Sepúlveda family of California

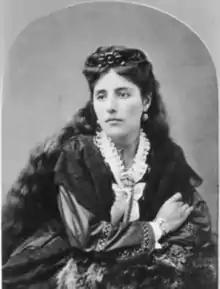
Rudecinda Sepúlveda de Dodson, pioneer of San Pedro, California and a founder of the San Pedro Woman's Club.

Ygnacio Sepúlveda was born in 1842 in Los Angeles, to José Andrés Sepúlveda and María Francisca Paula Ávila y Ruíz. In 1863, he was admitted to the California State Bar. He was elected as a member of the California State Assembly, serving from 1863 to 1865. He was subsequently elected as a Los Angeles County Judge in 1869 and then as a District Judge in 1874. He served on the first board of directors of the Los Angeles Public Library in 1872. He became a judge of the Los Angeles County Superior Court in 1879, serving until 1884. In 1895, President Cleveland appointed him as Chargé d'Affaires of the United States to Mexico, which he served as until 1897. He died in 1916 and is buried at Mission Santa Barbara.